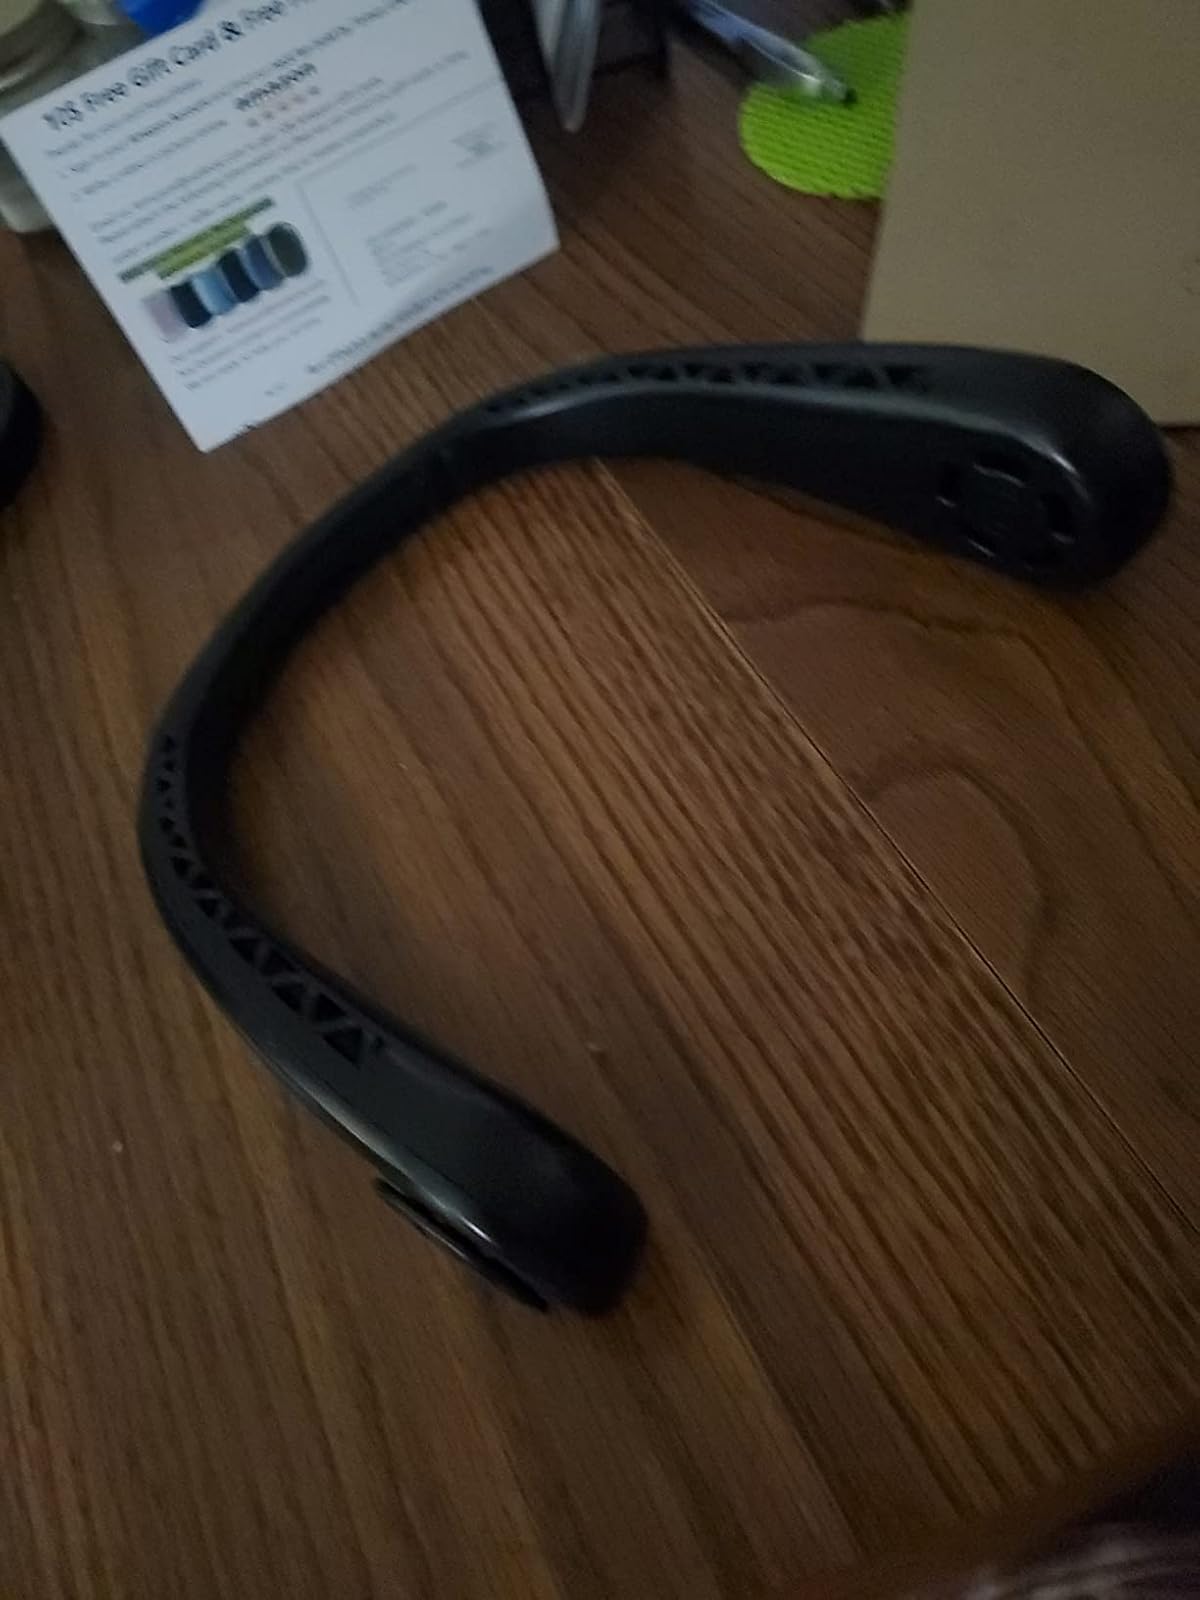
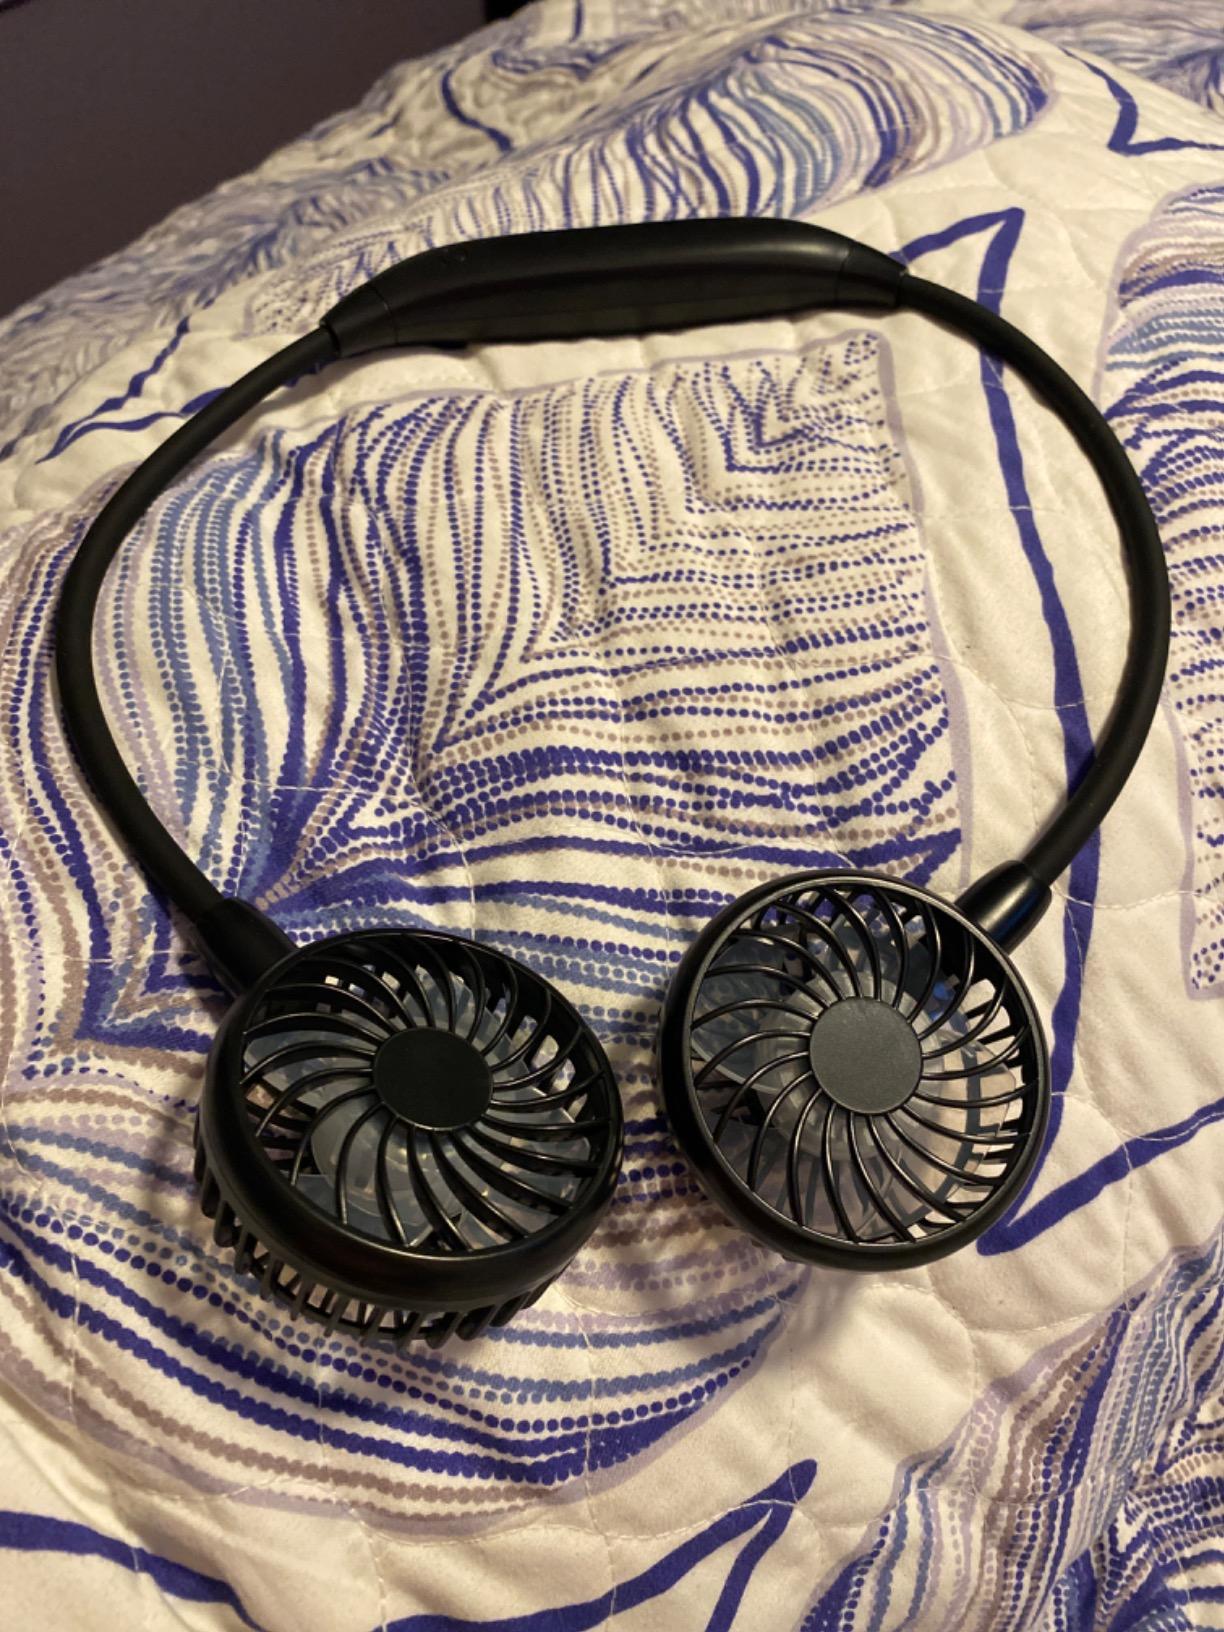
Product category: fan
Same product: no